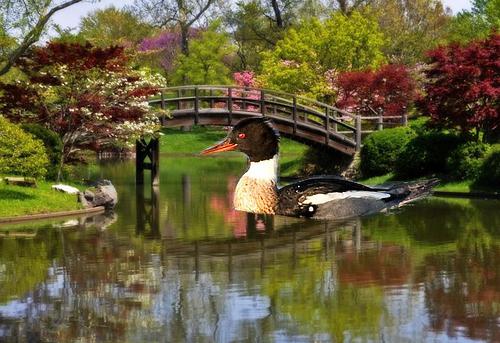
Bird species: Red_breasted_Merganser
Bird type: waterbird
Background: water